Zaporizhzhia Oblast

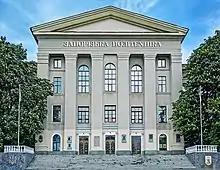
Zaporizhzhia Polytechnic National University

Following the reforms of 2020, the oblast is divided into five new raions, which is reduced from 25. The system of municipalities (cities of regional significance) that were directly subordinate to the oblast government was discontinued. All populated places were subordinated to raion (district) government.